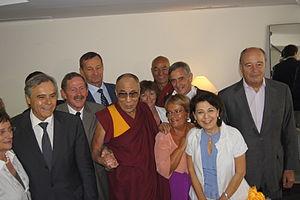
Thubten Wangchen, aussi appelé Thubten Wangcheng Sherpa Sherpa, né le 25 décembre 1954 au village de Kyirong, est un moine tibétain de l'école bouddhiste des gelugpa, président-fondateur de la Casa del Tibet, président de la communauté tibétaine en Espagne et député du Parlement tibétain en exil. Il est aujourd'hui de nationalité espagnole.
La communauté tibétaine en France, aussi désignée sous le nom de Tibétains français, existe depuis les années 1960, après l'arrivée de 4 Tibétains en 1960, suivis d'un groupe de 20 jeunes tibétains, à l'initiative d'André Malraux.
Le groupe d'études sur la question du Tibet, aussi appelé groupe d'études sur le Tibet ou groupe d'études sur le problème du Tibet de l'Assemblée nationale française, a été créé le 27 juin 1990 par Jean-Michel Belorgey et Louis de Broissia. Il s’agit d’un groupe d'études à caractère international. En Europe, il fut l'un des premiers groupes parlementaires créés sur le problème du Tibet, avec ceux du Royaume-Uni et de la Norvège, fondés la même année. Il s'est reconstitué à chaque législature depuis 1990. À son rétablissement en novembre 2018, il est composé de 17 députés issus de divers partis politiques.
Jean-François Humbert, né le 17 octobre 1952 à Besançon, est un homme politique français, président du conseil régional de Franche-Comté de 1998 à 2004 et sénateur du Doubs de 1998 à 2014.